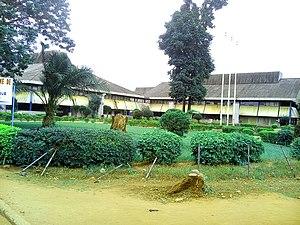
UAC-ÉPAC-BÉNIN.
L'université d'Abomey-Calavi est une université publique béninoise située dans la commune d'Abomey-Calavi, près de Cotonou, dans le sud du pays.